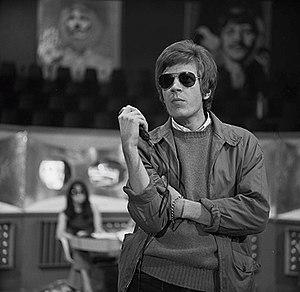
Scott Walker, nom de scène de Noel Scott Engel, né le 9 janvier 1943 à Cleveland et mort le 22 mars 2019 à Londres, est un auteur-compositeur-interprète américain naturalisé anglais.